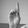
ASL letter: D